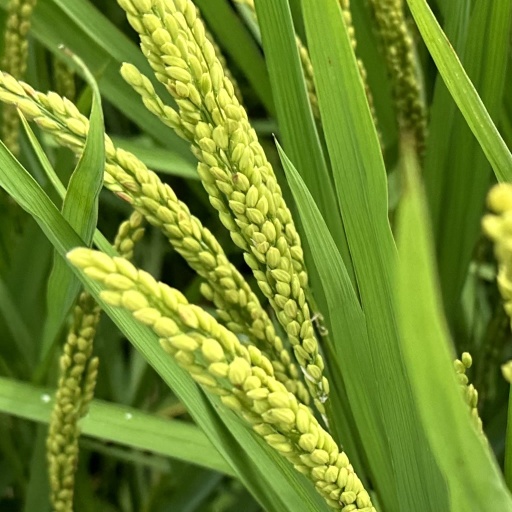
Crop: rice